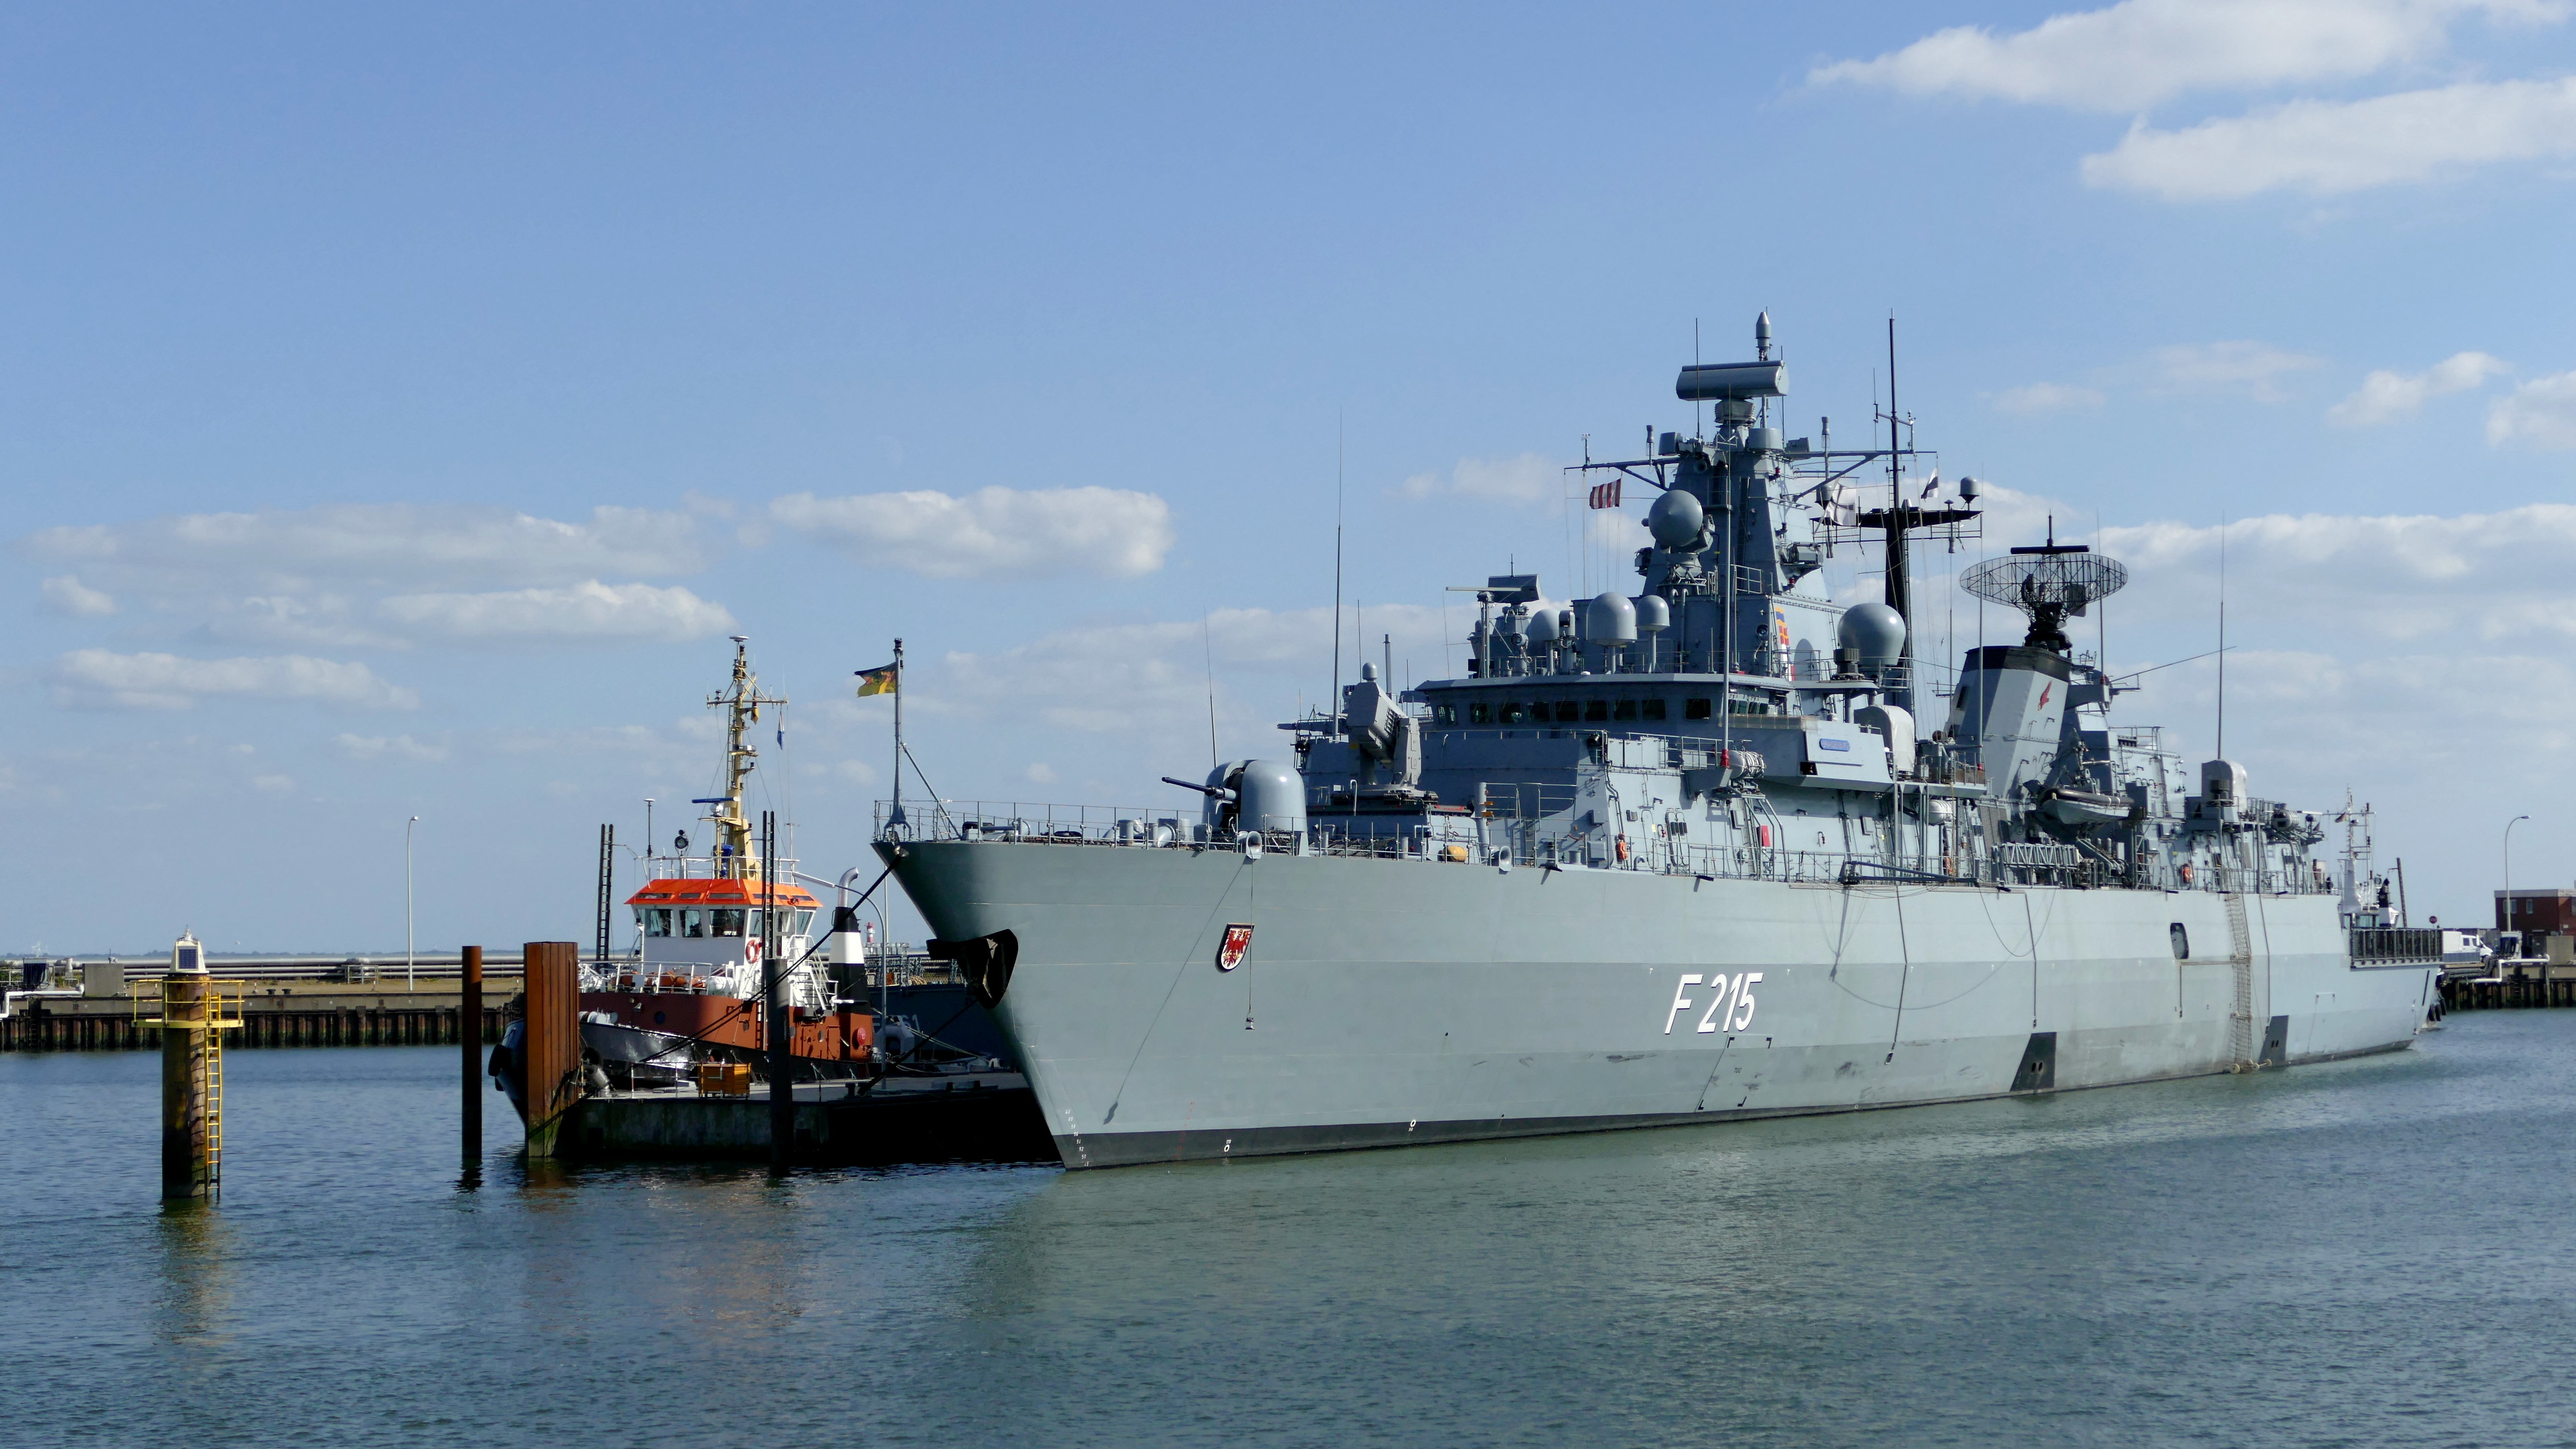
sea, water, ship, military, vehicle, marina, port, channel, navy, tugboat, watercraft, warship, north sea, jade, frigate, wilhelmshaven, destroyer, freight transport, minesweeper, patrol boat, research vessel, naval ship, guided missile destroyer, amphibious assault ship, missile boat, amphibious transport dock, dock landing ship, united states coast guard cutter